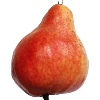
Label: red_pear